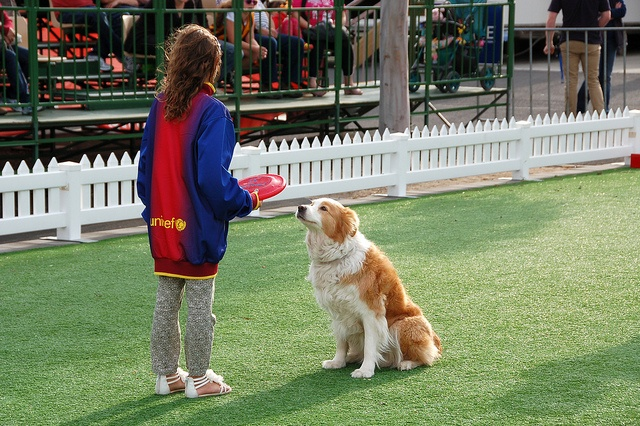
A person in a field with a large dog.
A girl and a dog in a frisbee competition.
A brown and white dog sits on grass as a woman in front of him holds a red Frisbee.
a person with a frisbee near a dog behind a fence
A person holds a frisbee in front of a dog.